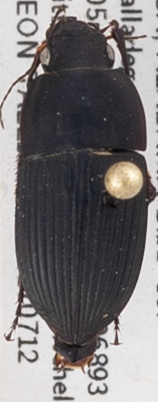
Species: Anisodactylus merula
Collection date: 2017-07-12
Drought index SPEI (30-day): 2.09
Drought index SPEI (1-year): -0.062
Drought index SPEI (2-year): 0.072